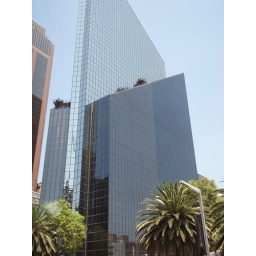
Wall street building in Mexico City